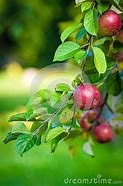
Label: apple